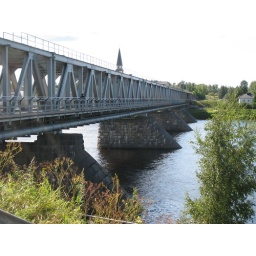
An old railway (on top) and highway bridge in Rovaniemi in Northern Finland.